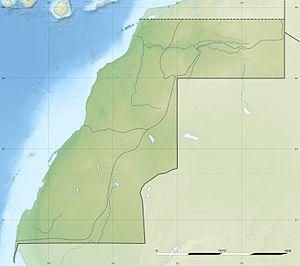
Carte physique vierge du Sahara occidental, destinée à la géolocalisation. Scale: 1:3,720,000 (precision: 930 m) Equirectangular projection, WGS84 datum Central meridian: 012° 51' W Standard parallel: 24° 27' N Geographic limits of the map: Top: 28° 12' N Bottom: 20° 42' N Left: 017° 30' W Right: 008° 12' W
Boukraa est une ville du Sahara occidental, dans la zone contrôlée par le Maroc ; elle est située à 100 km au sud-est de la ville de Laâyoune.
Gleibat El Foula est un village du Sud marocain, dans le Sahara occidental.
Bir Anzarane est un village du Sahara occidental.
Bir Gandouz est une localité du Sahara occidental sous contrôle marocain, située à l'extrême-sud de cette partie du Sahara. Elle se trouve à une soixantaine de kilomètres à l'est de Guerguerat, la frontière avec la Mauritanie, ainsi qu'à 150 km à l'ouest de Téchlé et 240 km de Zoug. Dans le cadre de l'actuelle organisation territoriale du Maroc, Bir Gandouz est le chef-lieu de la commune rurale éponyme.